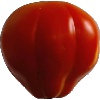
Label: Tomato 1